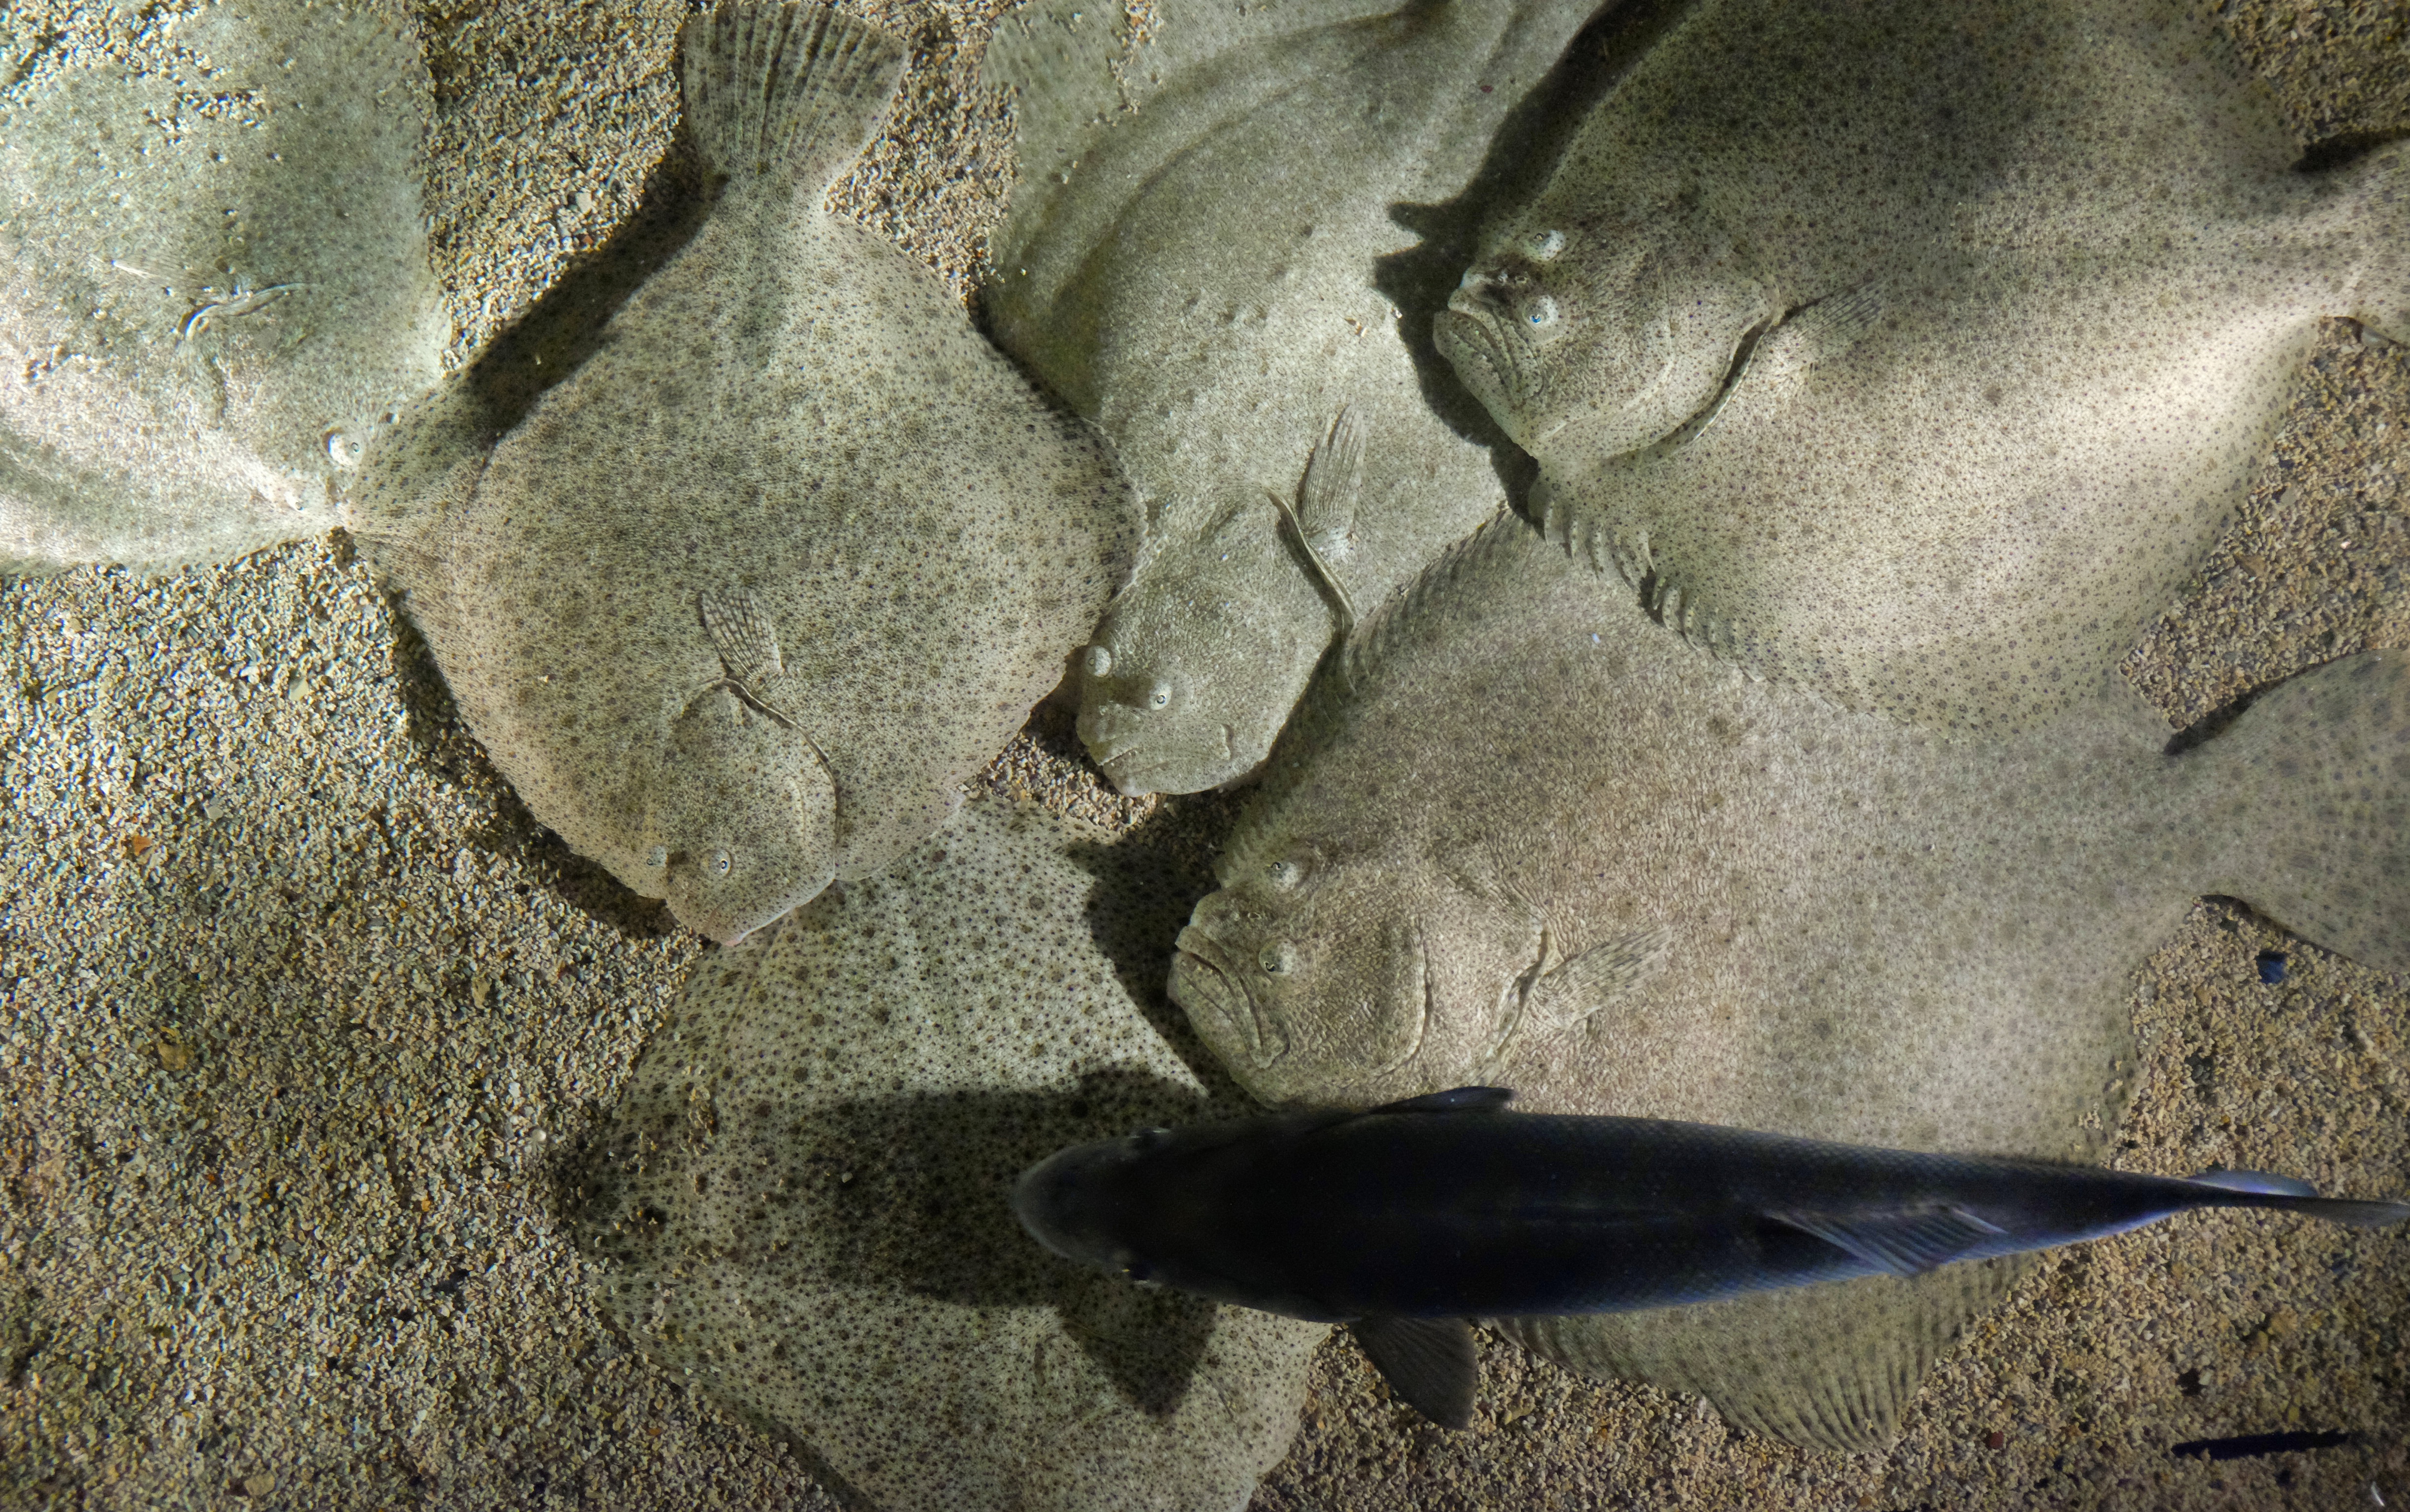
sand, rock, underwater, biology, fish, close up, rays, bottom, marine biology